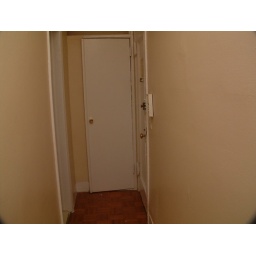
Closet door in front, entrance to right, bathroom to left